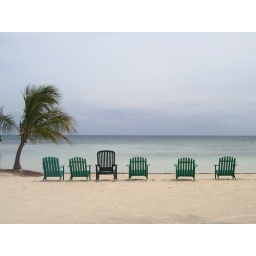
Some chairs on the beach in Belize. The waters were amazingly blue and clear. The temperature was in the mid 80's. Paradise!